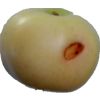
Label: Apple 6